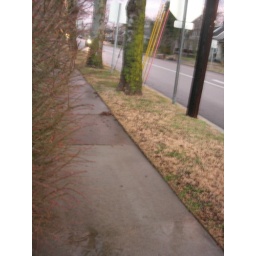
This sidewalk is where I rode my bike for the first time all by myself.